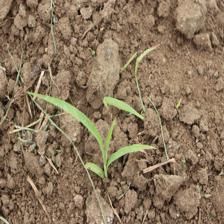
Label: Sorghum